Happy Can Already! 2

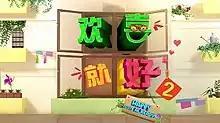

Happy Can Already! 2 is a Singapore dialect variety series which is telecast on Singapore's free-to-air channel, Mediacorp Channel 8. It stars Jack Neo, Mark Lee, Henry Thia, Wang Lei, Benjamin Josiah Tan, and Jaspers Lai as the casts of the second installment. "Happy Can Already! 2" aired from 19 May 2017 to 21 July 2017, every Friday from 11:30am to 12:30pm.